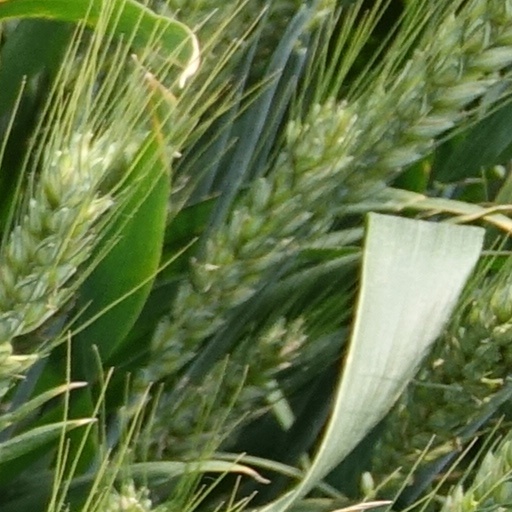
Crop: wheat